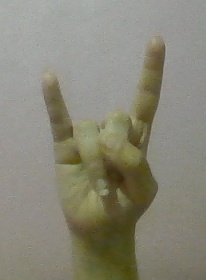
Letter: la